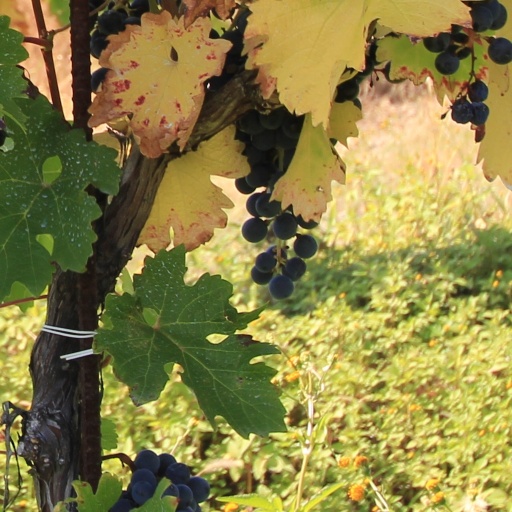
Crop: grape